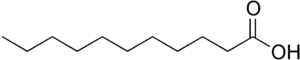
L'acide undécylique ou acide undécanoïque est un acide carboxylique de formule CH₃(CH₂)₉COOH.